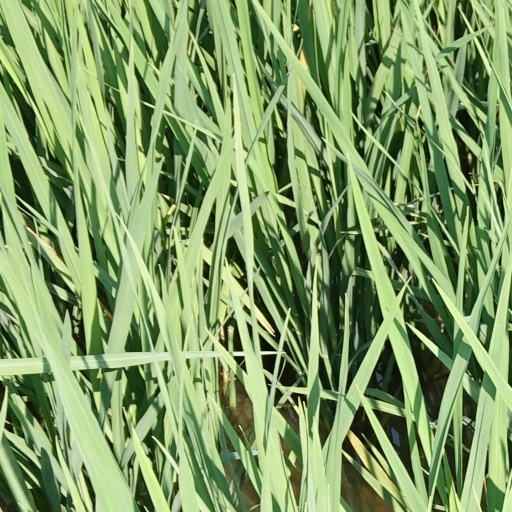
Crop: rice